Jozef Lettrich

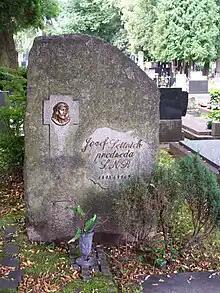
Jozef Lettrich's grave at the National Cemetery in Martin

Jozef Lettrich (17 June 1905 in Turčianske Teplice — 29 November 1969 in New York City) was a Slovak writer and politician.